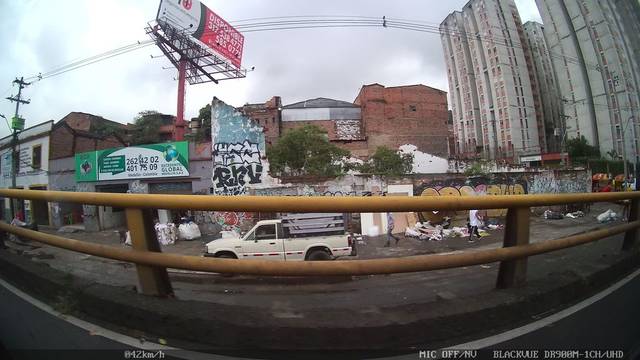
Region: Colombia
Coordinates: 6.242, -75.569